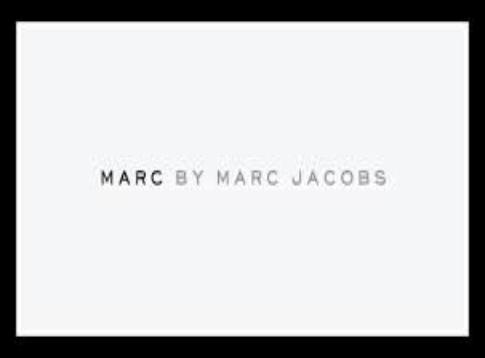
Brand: MARC BY MARC JACOBS
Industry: Clothes